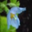
Label: poppy